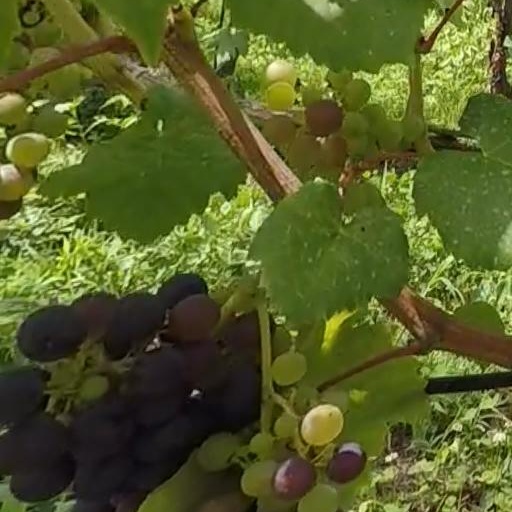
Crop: grape